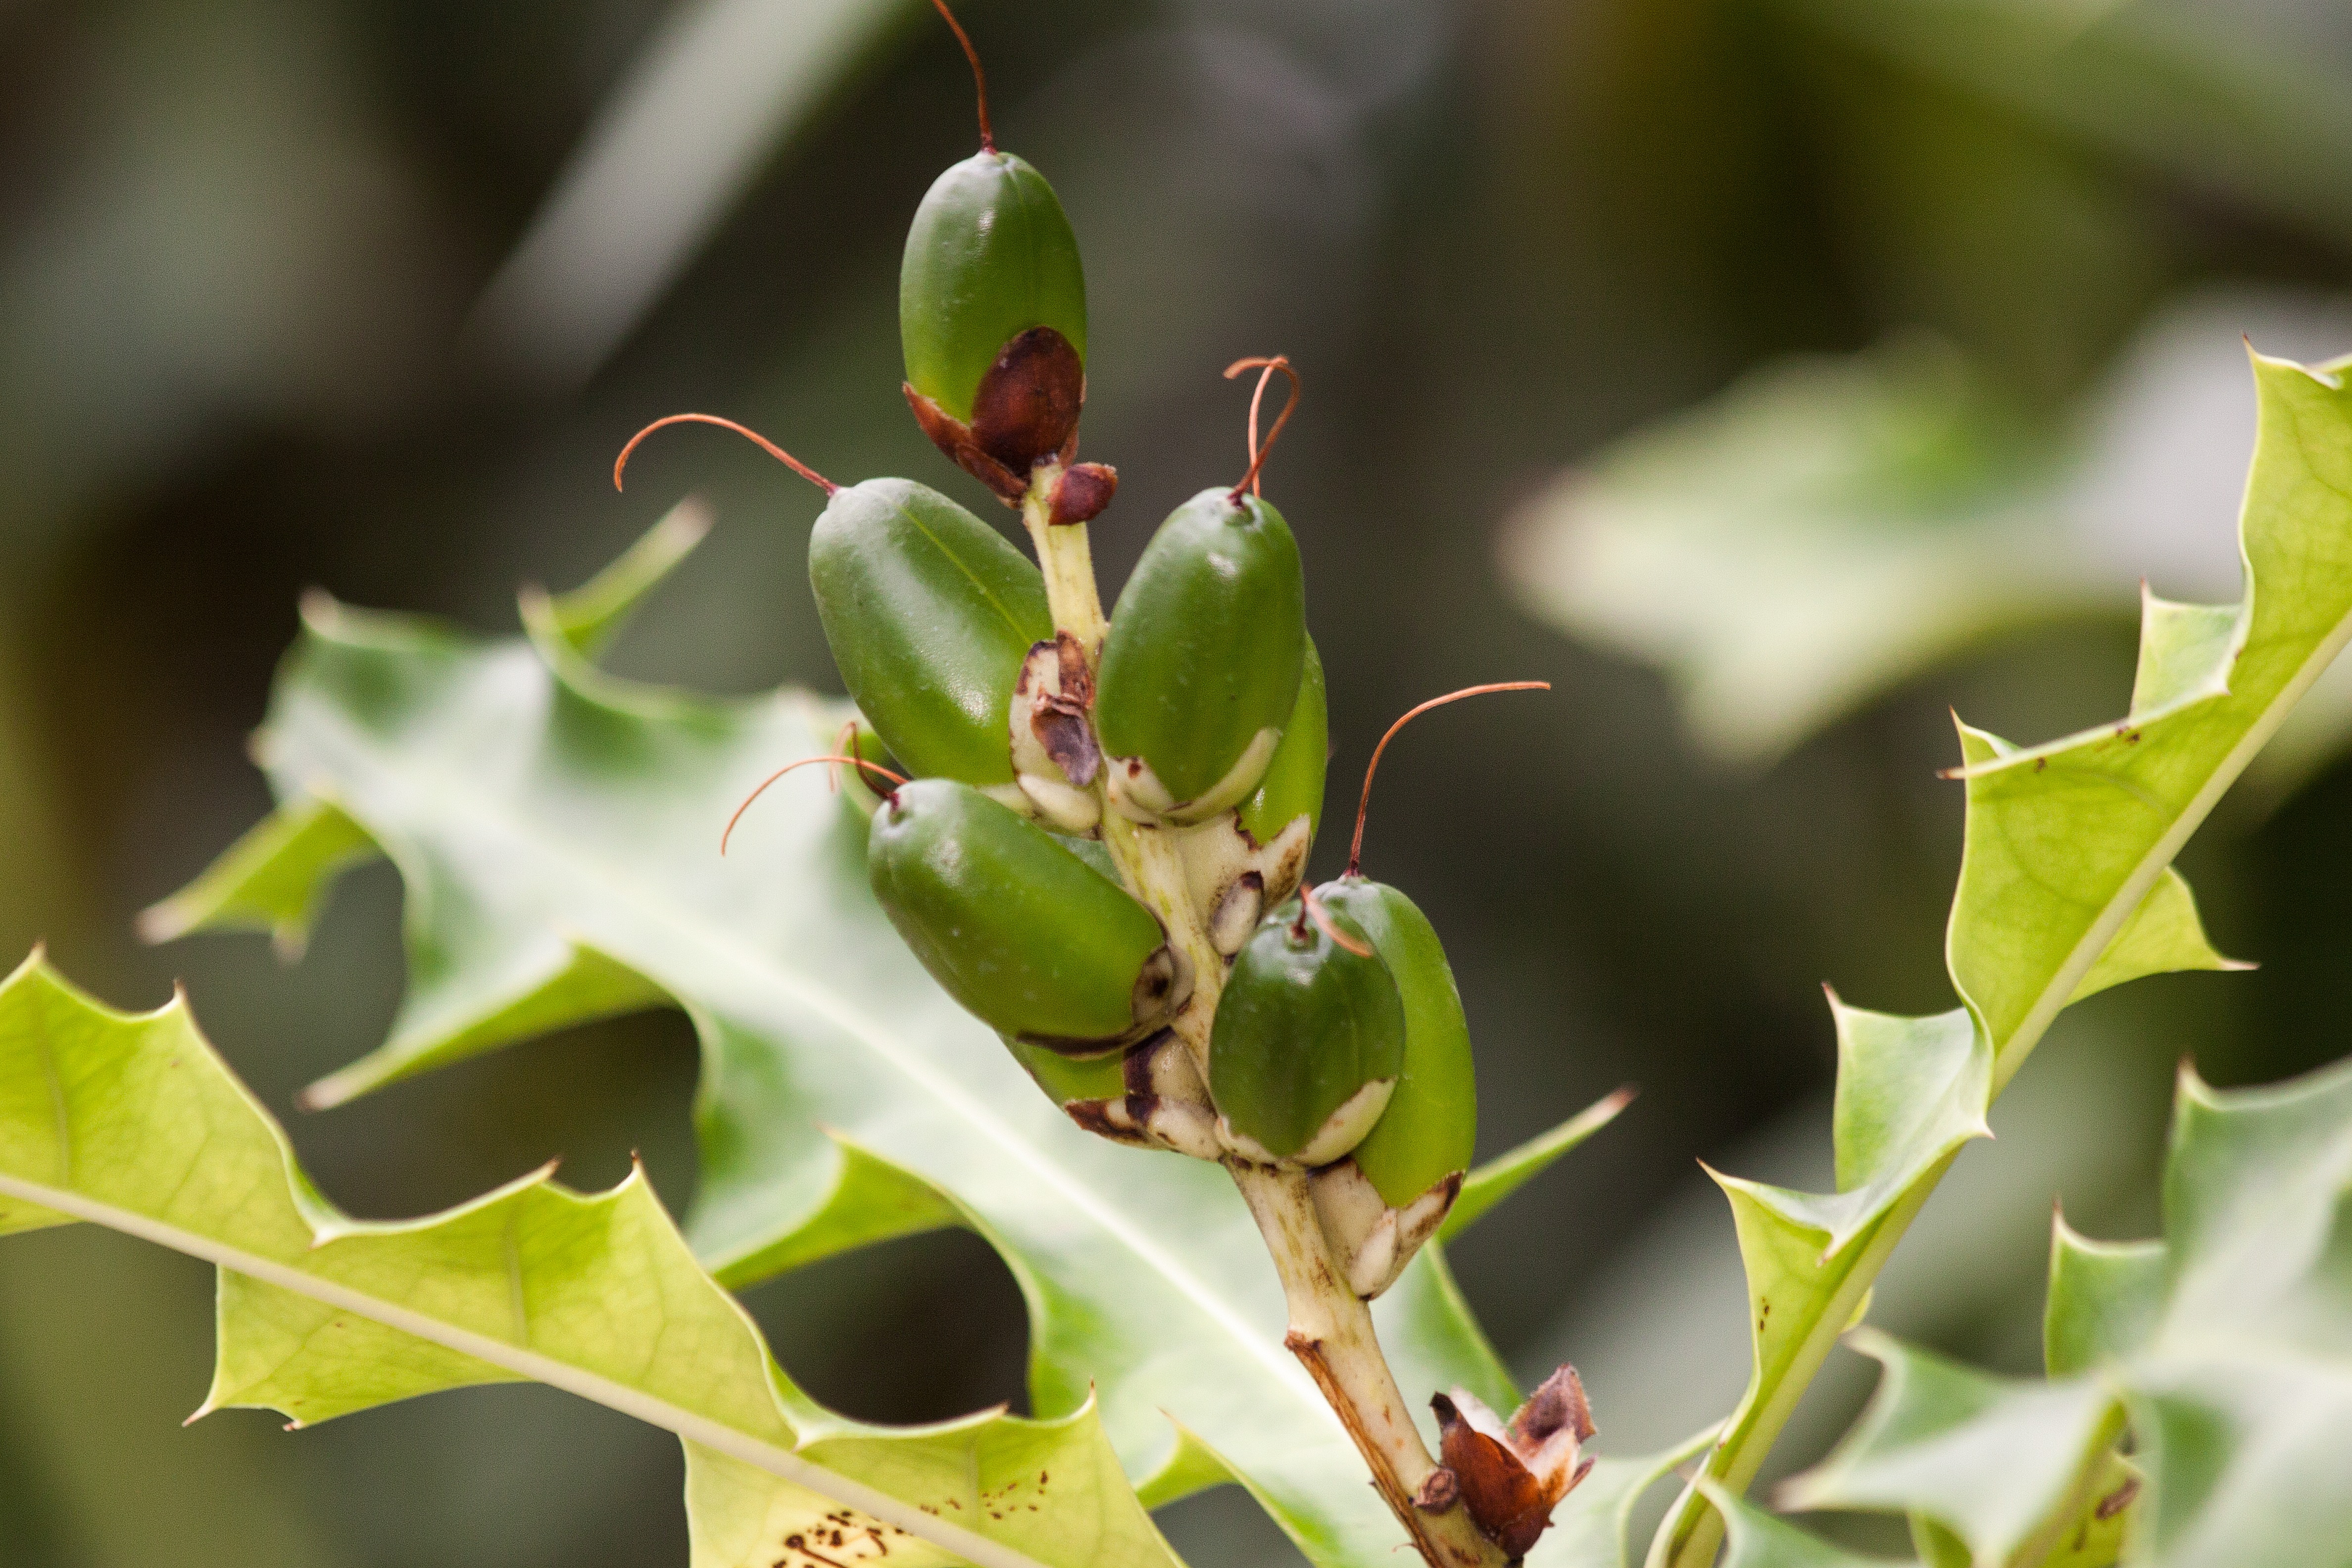
tree, nature, branch, blossom, prickly, plant, leaf, flower, food, green, produce, botany, flora, wildflower, jagged, leaves, shrub, bud, macro photography, polynesia, seeds was, flowering plant, genus, acanthus, plant stem, woody plant, land plant, thorns spines and prickles, south east africa, acanthus ilicifolius, plant flora